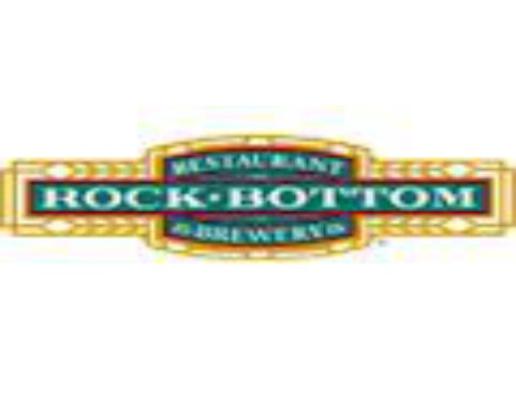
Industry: Food